USS Brush

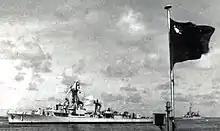
"Hsiang Yang", date unknown

"Brush" conducted seven more Western Pacific deployments over the next decade (4 May – 5 December 1954; 30 June 1955 – 15 February 1956; 31 August 1957 – 1 March 1958; 25 October 1958 – 22 April 1959; 1 January – 28 July 1960; 29 July 1961 – 9 March 1962; 13 March – 1 October 1964), each involving carrier escort, ASW exercises and the occasional Formosa patrol. During the last 1964 deployment, "Brush" cruised in the Gulf of Tonkin as American intervention in Vietnam escalated.